Su Rogers

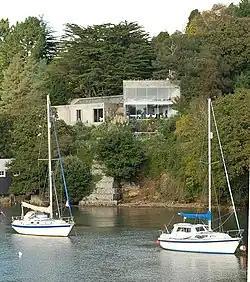
Creek Vean, Pill Lane, Feock, Cornwall

In 1963, Rogers co-founded Team 4 along with her then-husband Richard Rogers, Norman Foster, and Wendy Cheesman, who later married Foster. Friction emerged within the firm, and in June 1967 they decided to dissolve the partnership. One of the first projects for Team 4 was a commission from Brumwell's parents, Marcus and Irene, to build a new house in Feock, Cornwall, called Creek Vean. They sold a Piet Mondrian painting bought from the artist in the 1930s to fund the new house. Creek Vean is a listed building, having been listed Grade II in 1998, and subsequently upgraded to Grade II*. The practice also designed a planning scheme of 120 houses for Wates Housing, at Coulsdon, Surrey. Richard Rogers claimed that it was ""probably the most important project of our Team 4 period"". The practice also designed Skybreak House in Radlett, Hertfordshire, built between 1965 and 1966. The interior of the house was used in the film A Clockwork Orange. The final project for Team 4 was the Reliance Controls building in Swindon, which was completed in 1967.